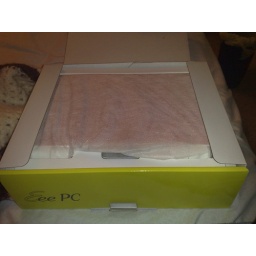
laptop in the box